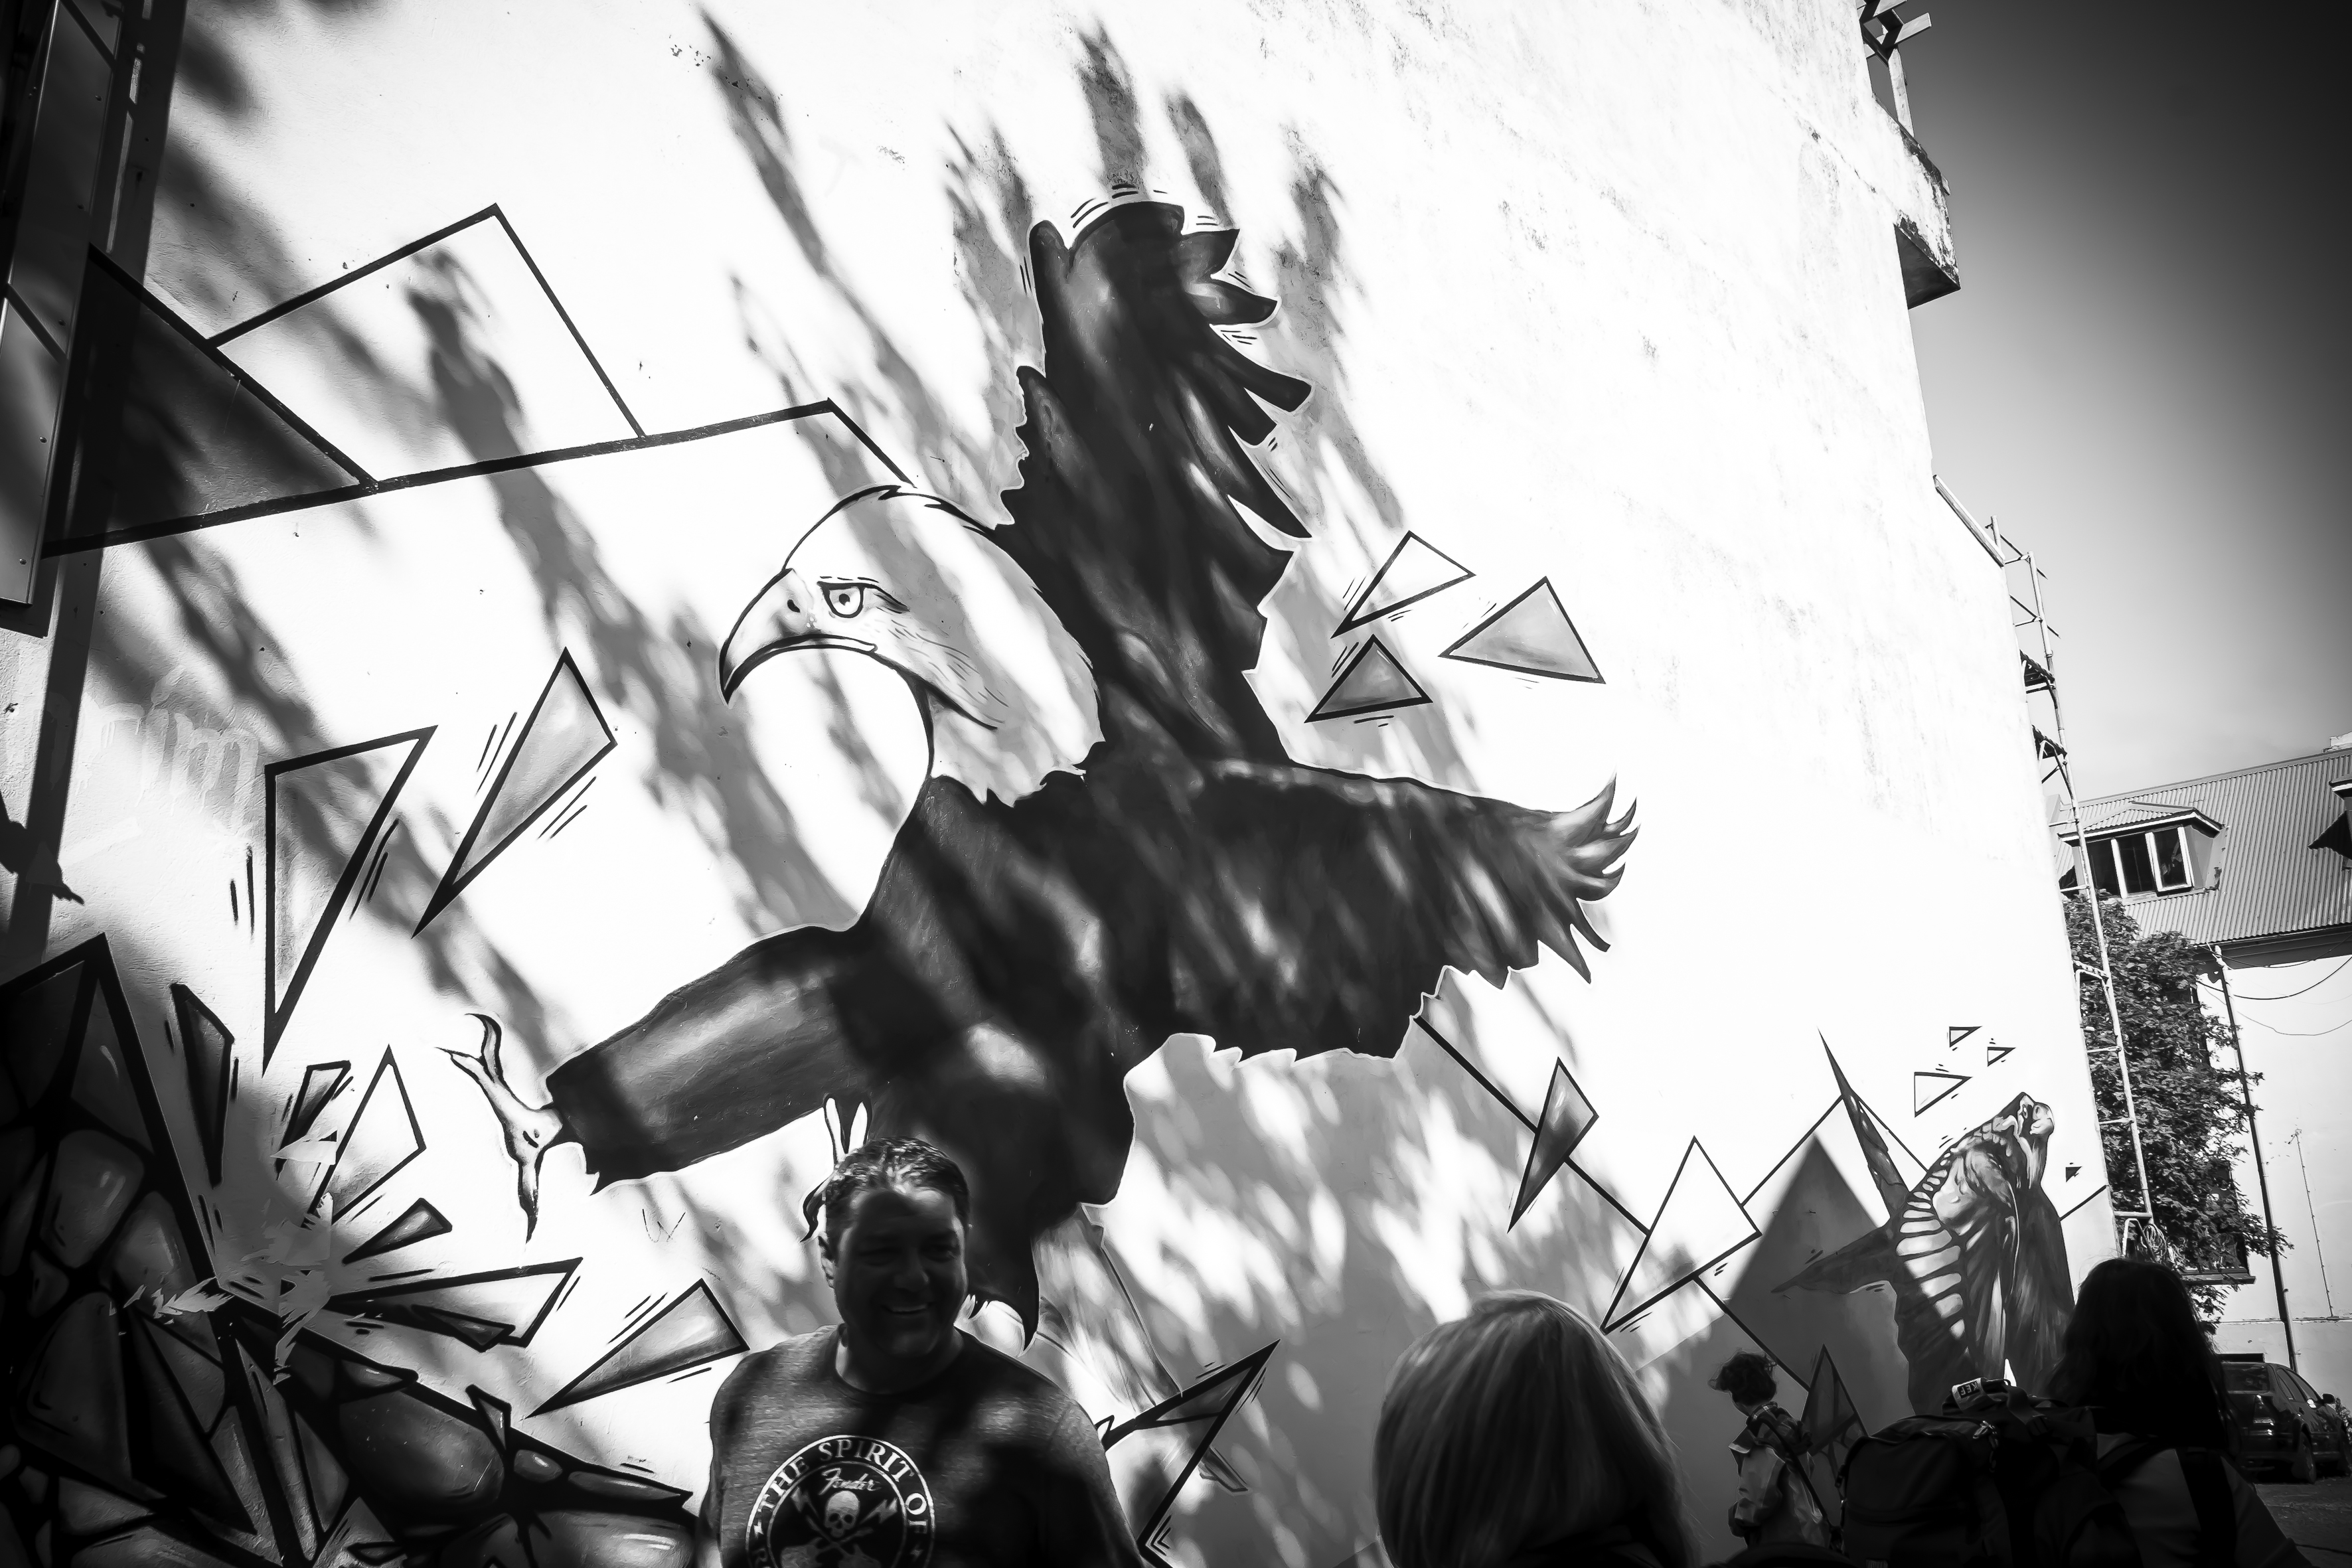
black and white, street, urban, crowd, travel, fujifilm, iceland, black, monochrome, bw, blackandwhite, blackwhite, art, is, ngc, fuji, fujixt1, reykjavik, fujix, noireblanc, monochrome photography